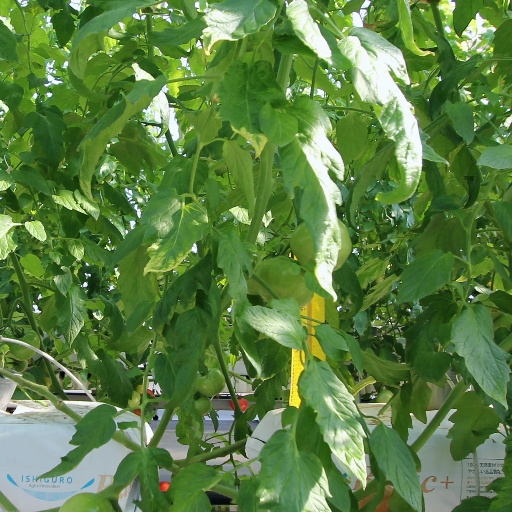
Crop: tomato